The Firm season 2

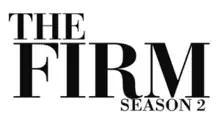
The climb to the top starts here

The Firm is Malaysia's first corporate reality television programme produced by Popiah Pictures and ntv7. Hosted by Peter Pek and Chan Boon Yong, the show is directed by award-winning director Ng Ping Ho of "Kopitiam" fame. In "The Firm", a group of professionals compete in an elimination-style competition to find the next corporate high-flyer.